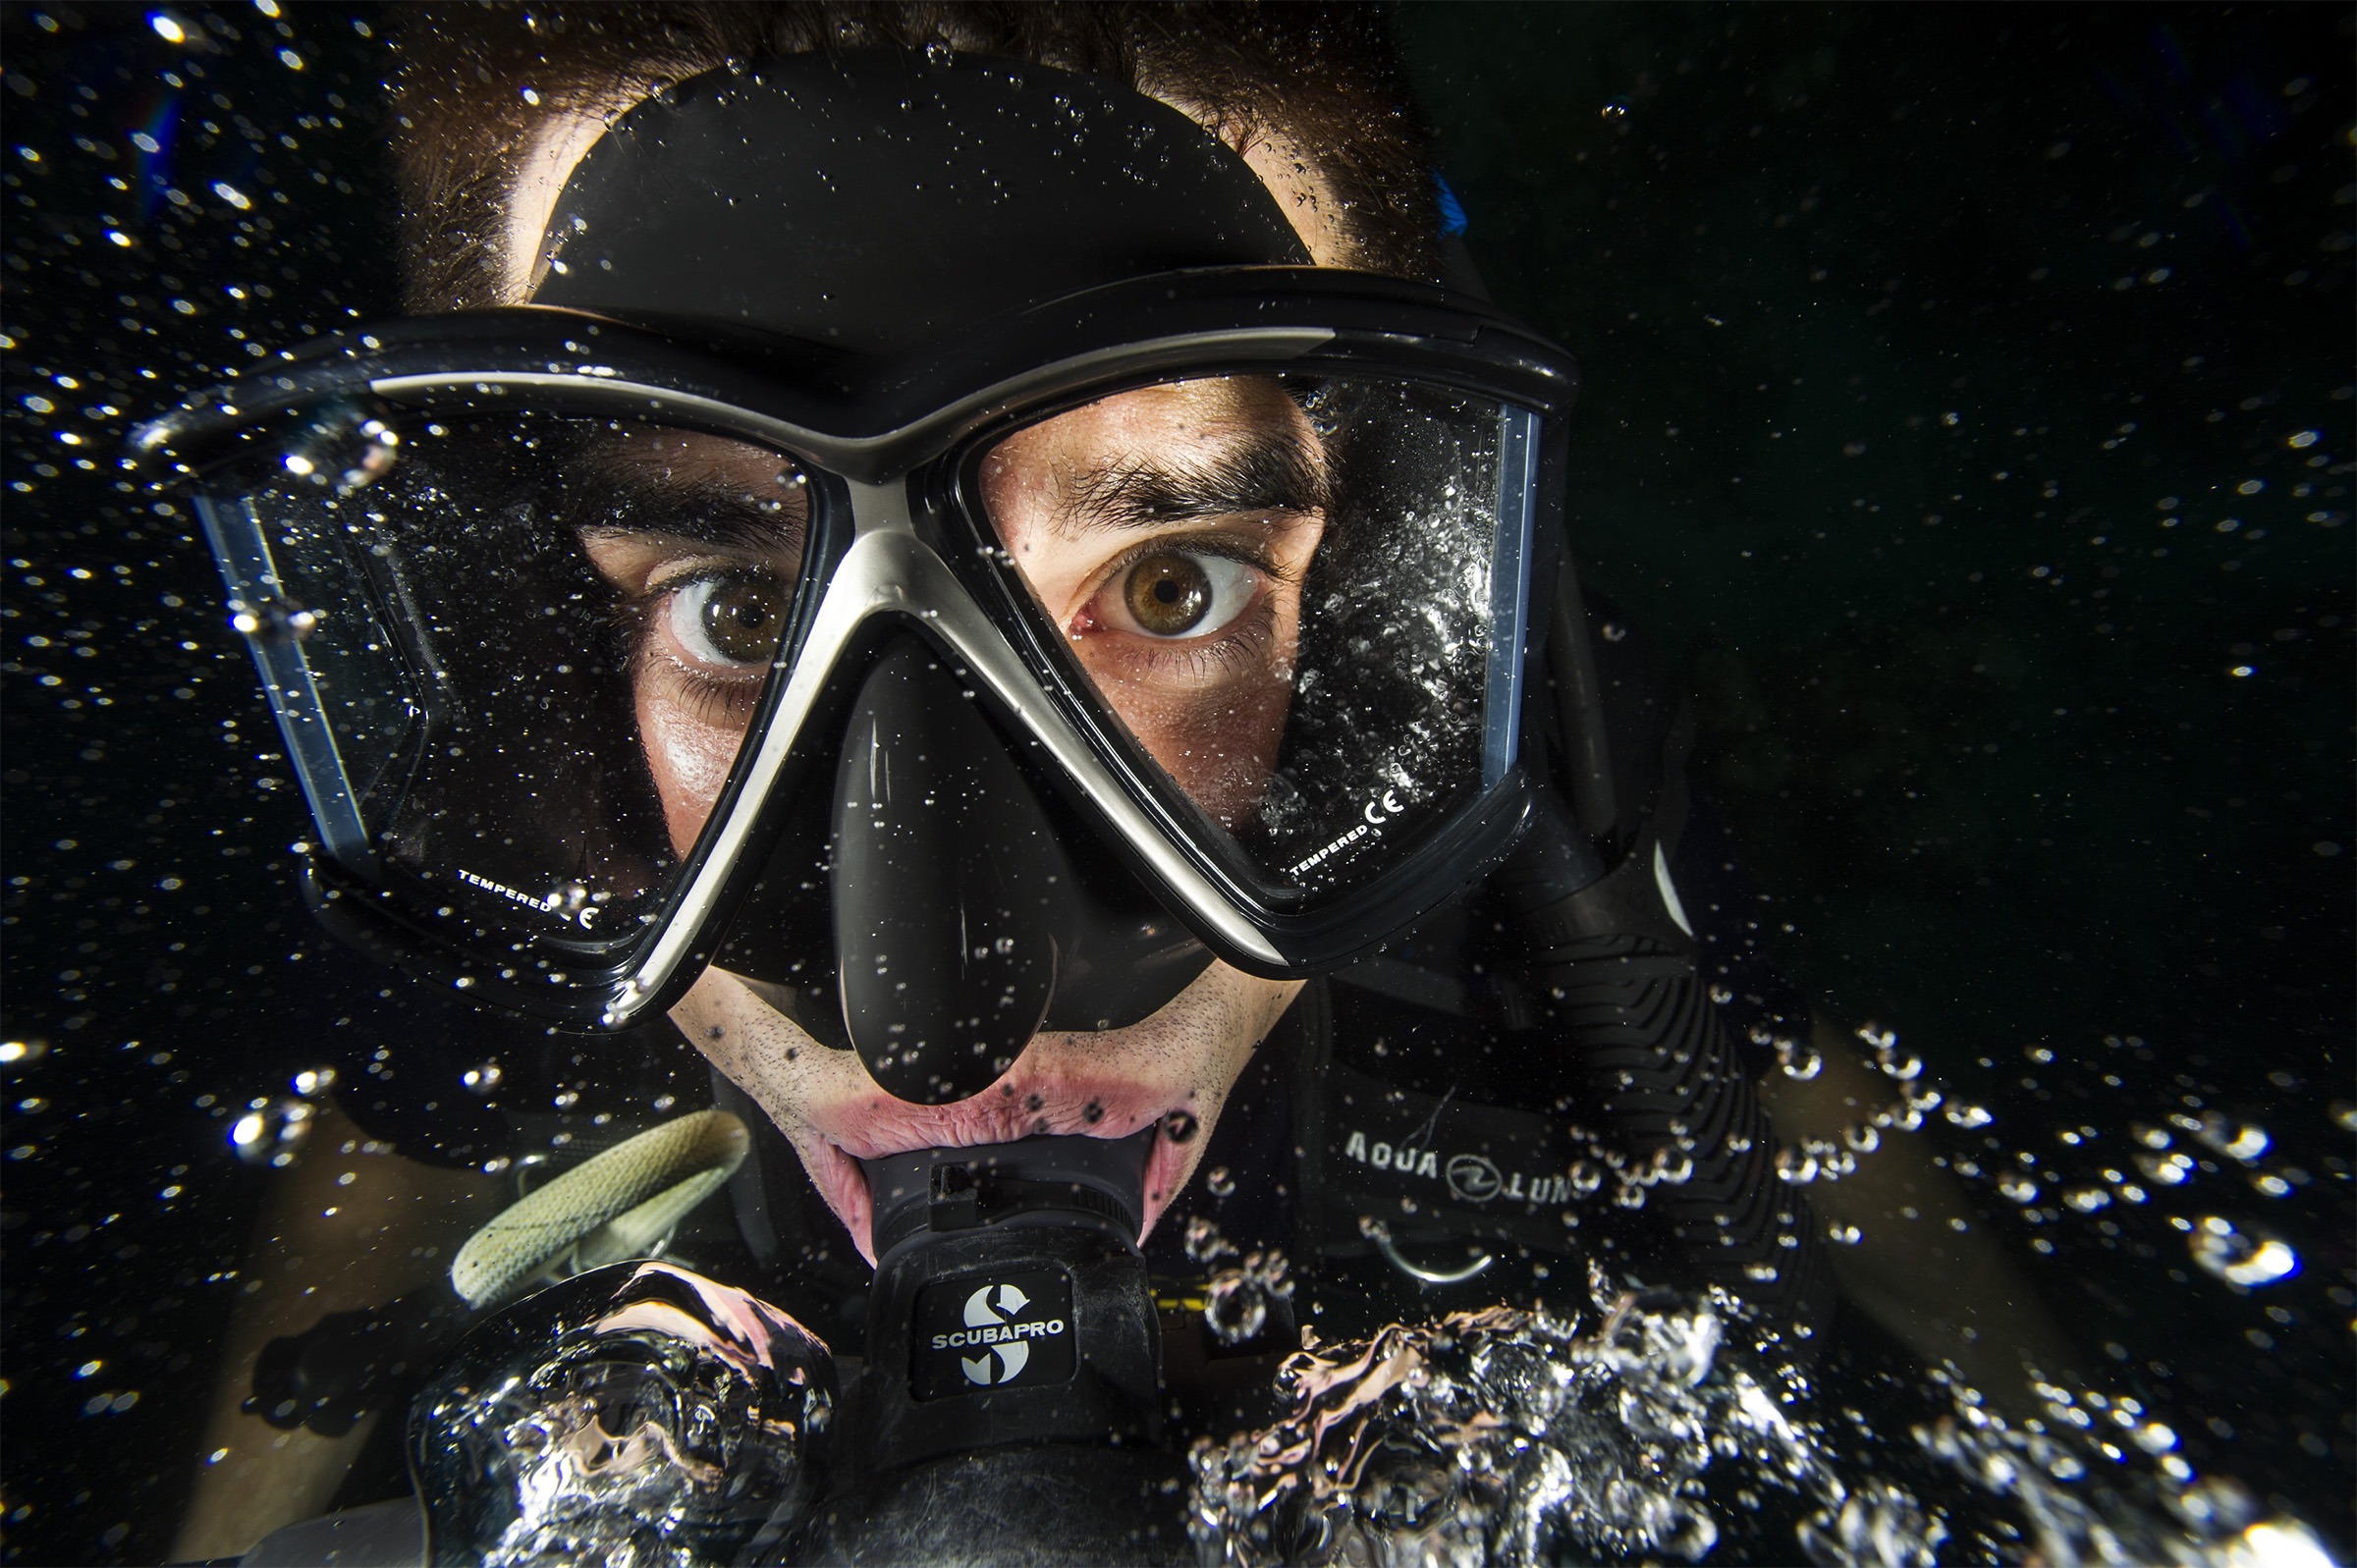
man, water, clothing, swimmer, close up, diver, goggles, oxygen, costume